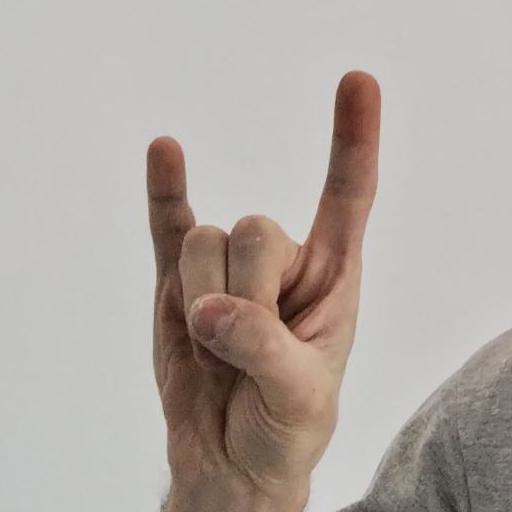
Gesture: rock